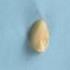
Maize quality: Good